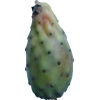
Label: cactus_fruit_green